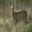
Label: deer